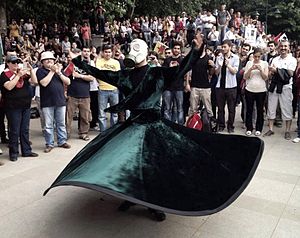
Taksim Gezi Park-urolighederne 2013
Fra den 28. maj 2013 har der været gentagne folkelige uroligheder i de største byer i Tyrkiet. Protesterne begyndte i Istanbul ledet af en gruppe miljøforkæmpere, der ønskede at forhindre den centrale park, Taksim Gezi Park, i at blive erstattet af en rekonstruktion af den historiske Taksim Kaserne, som skal huse et indkøbscenter. Protesterne udviklede sig til optøjer, da en gruppe, som havde besat parken, blev angrebet af politiet. Selv om protesterne var rettet mod opførelsen af et indkøbscenter, er de blevet en generel protest mod den siddende regering. Protesterne har siden bredt sig til flere tyrkiske byer og til andre lande, der har en betydelig tyrkisk minoritet.